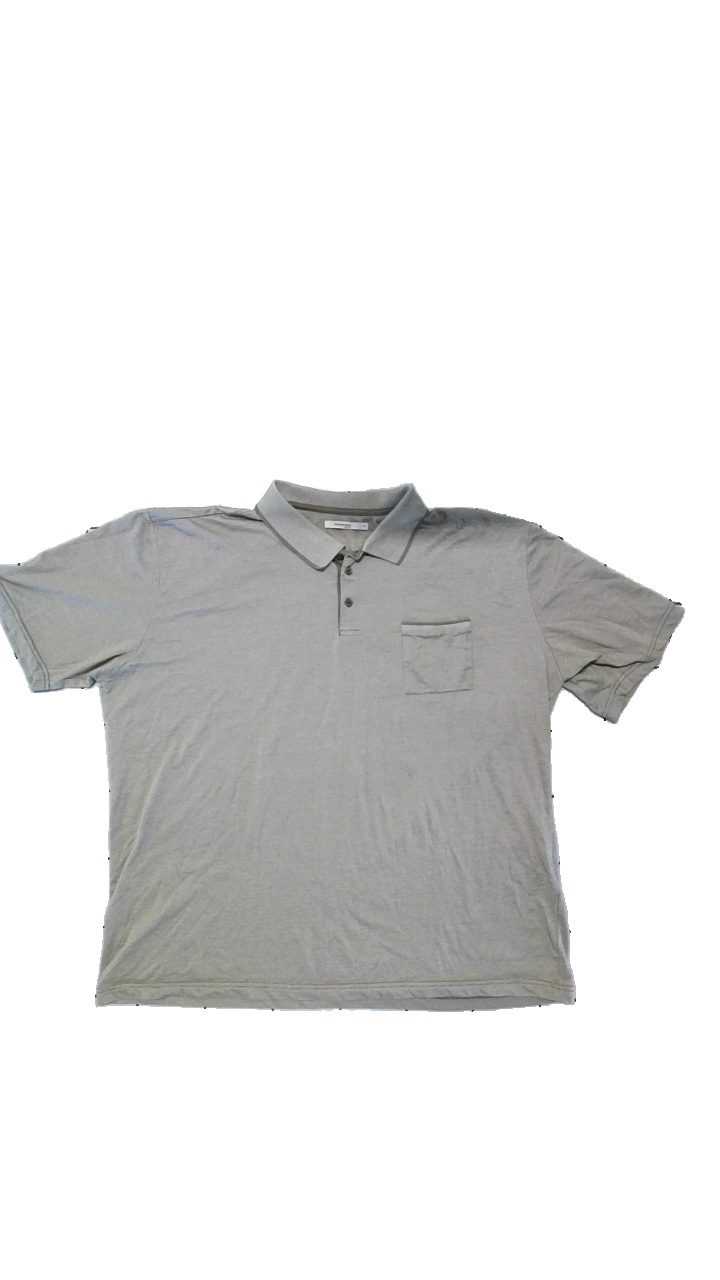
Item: T-shirt (Men)
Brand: Dressman
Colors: Beige
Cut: Regular
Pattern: Other
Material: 50%Cotton,50%Polyester
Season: Summer
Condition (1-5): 1
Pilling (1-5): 2
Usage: Reuse
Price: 50-100